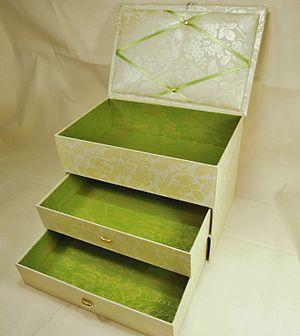
le cartonnage 日本語: カルトナージュ
Le cartonnage est le processus de façonnage du carton ou l'objet en carton lui-même.